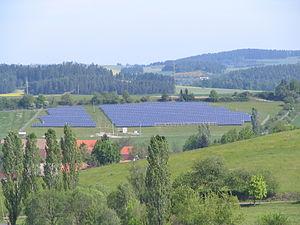
Le secteur de l'énergie en Tchéquie, comme celui de presque tous les pays européens, est dominé par l'utilisation de combustibles fossiles importés, à l'exception du charbon, dont la production locale est constituée à 80 % de lignite.